SIG Sauer P938

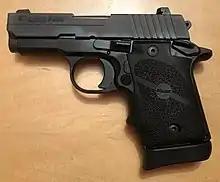
A P938 with extended (seven-round) magazine

The SIG Sauer P938 is a micro-compact single-action pistol chambered for the 9×19mm Parabellum cartridge, manufactured by SIG Sauer and introduced at the 2011 SHOT Show.